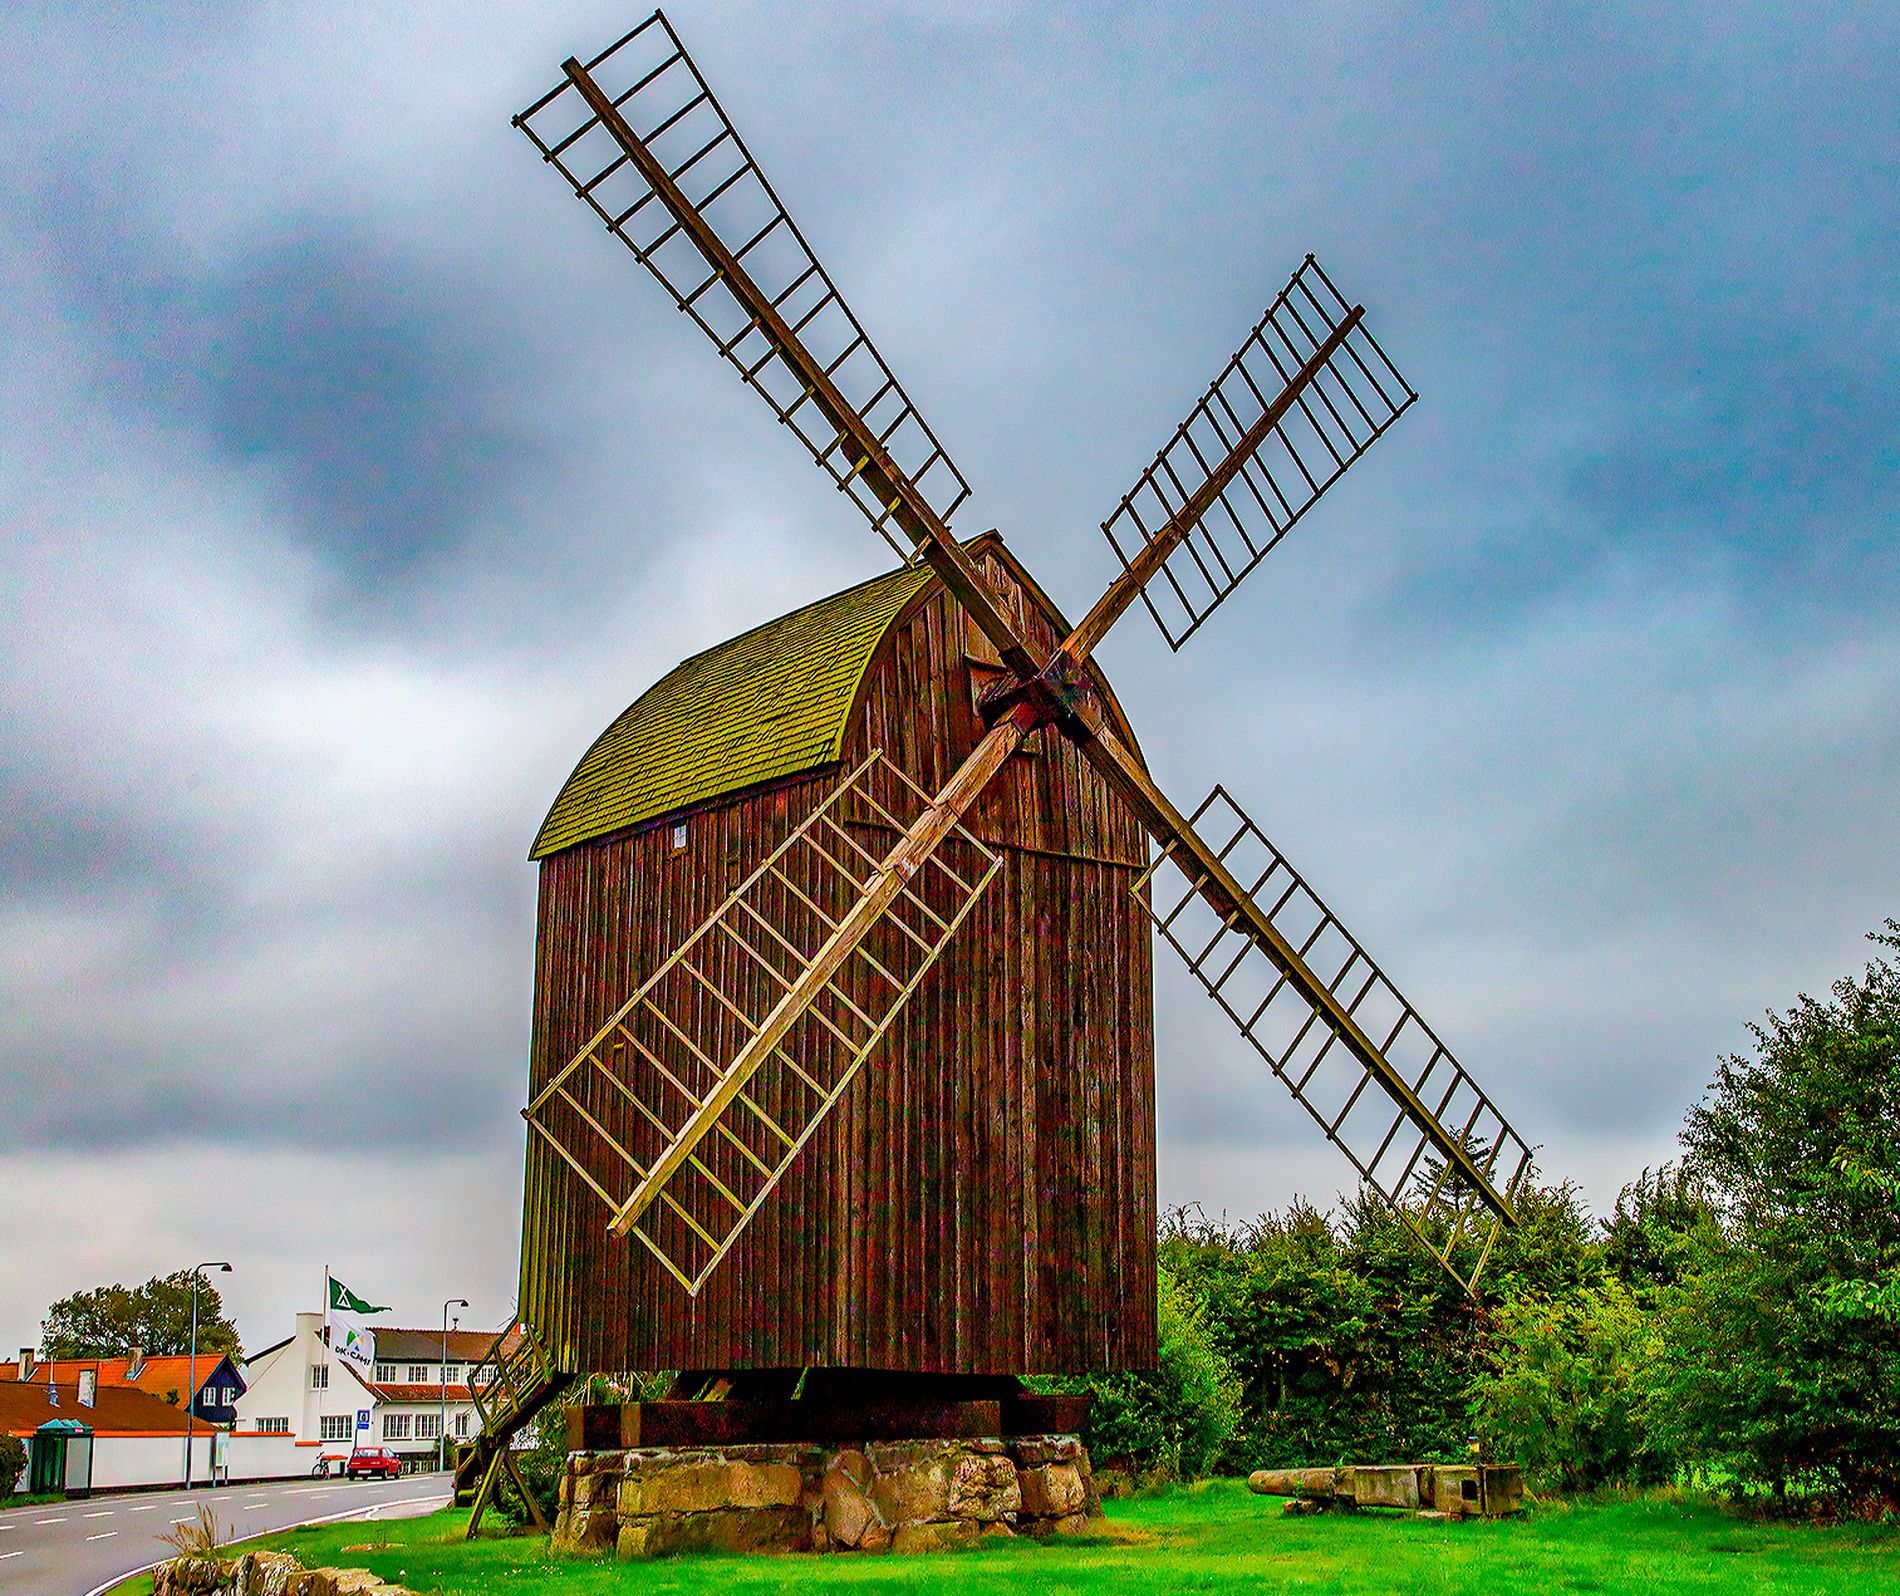
Rural scene with an old windmill.
The shot depicts a brown wooden windmill standing on a stone base and captures a view of the sky above it. The windmill is situated in an area with grass, and there appears to be an old machine and a stone resembling the windmill's base nearby. Trees surround it, while in the background of the windmill, there is a quiet rural town.
This is a low-angle shot. The colors are crisp and muted, highlighting the beauty and tranquility of the countryside. It appears to have been taken during the day. The green tones of the landscape blend in with the blue sky.
Labels: Outdoors, Windmill, Car, Transportation, Vehicle, Engine, Machine, Motor, Stone Base, Trees, Grass, Town, Stone, Old Macine, Sky